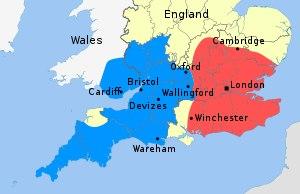
Mathilde l'Emperesse est une princesse de la maison de Normandie née vers le 7 février 1102, probablement à Sutton Courtenay dans l'Oxfordshire, et morte le 10 septembre 1167 à Rouen, en Normandie. Impératrice du Saint-Empire romain germanique, elle revendique le trône du royaume d'Angleterre contre Étienne de Blois. Leur lutte, une longue guerre civile surnommée « l'Anarchie », dure de 1135 à 1153.